William Hertzog Thompson

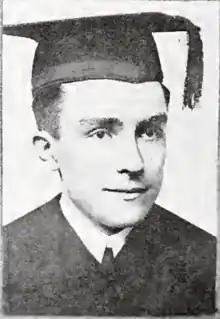
William H. Thompson in 1917

William H. Thompson (June 16, 1895 – July 6, 1981) was an American writer, psychologist and Presbyterian minister. He was the father of Susan Buffett and the father-in-law of Warren Buffett.